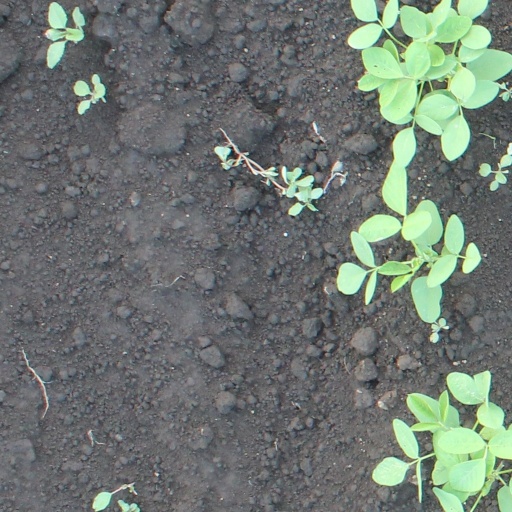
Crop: soybean